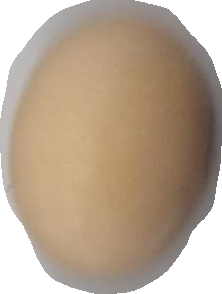
Variety: Anjasmoro